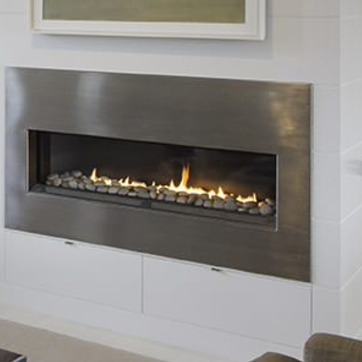
Material: other